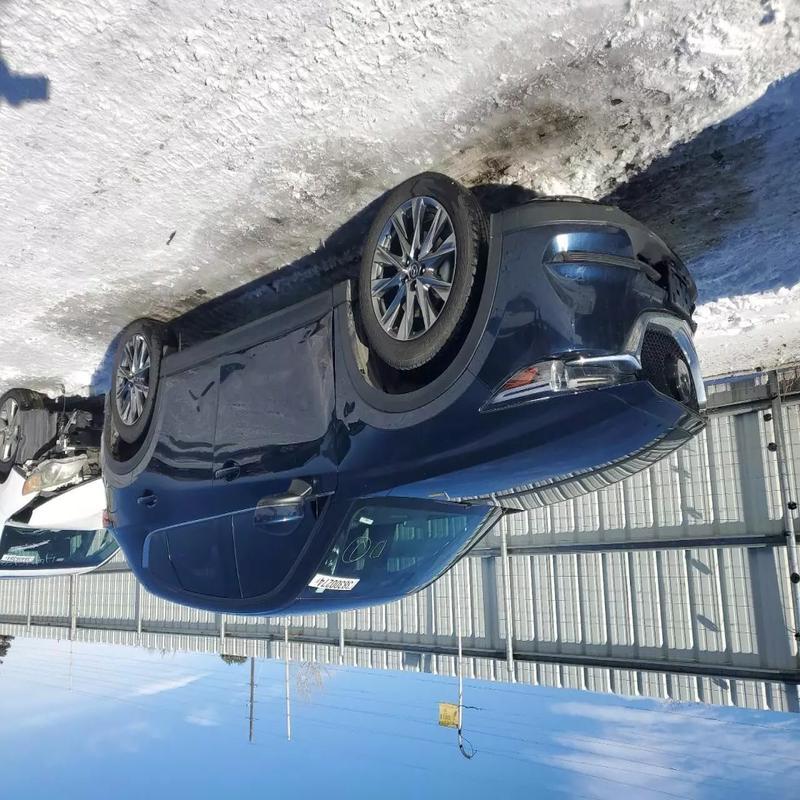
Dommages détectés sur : plaque d'immatriculation avant, porte avant gauche, porte arrière gauche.
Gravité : majeur